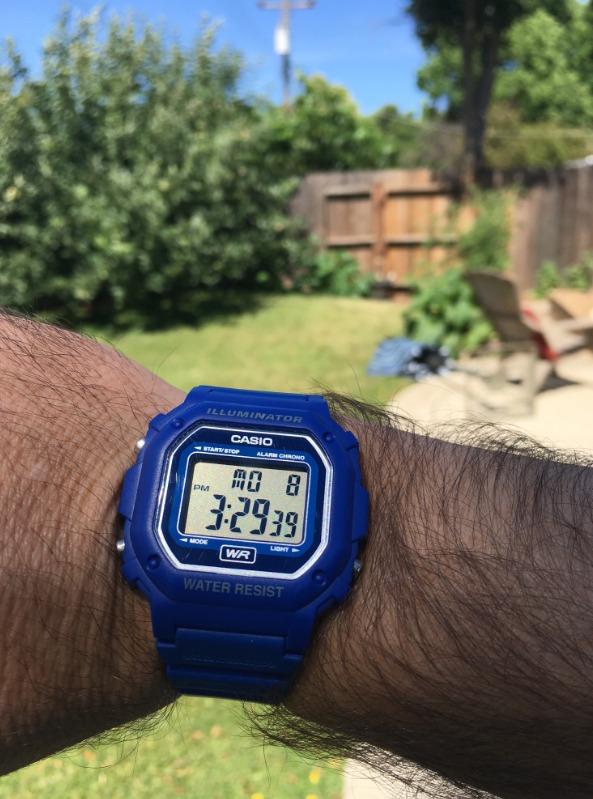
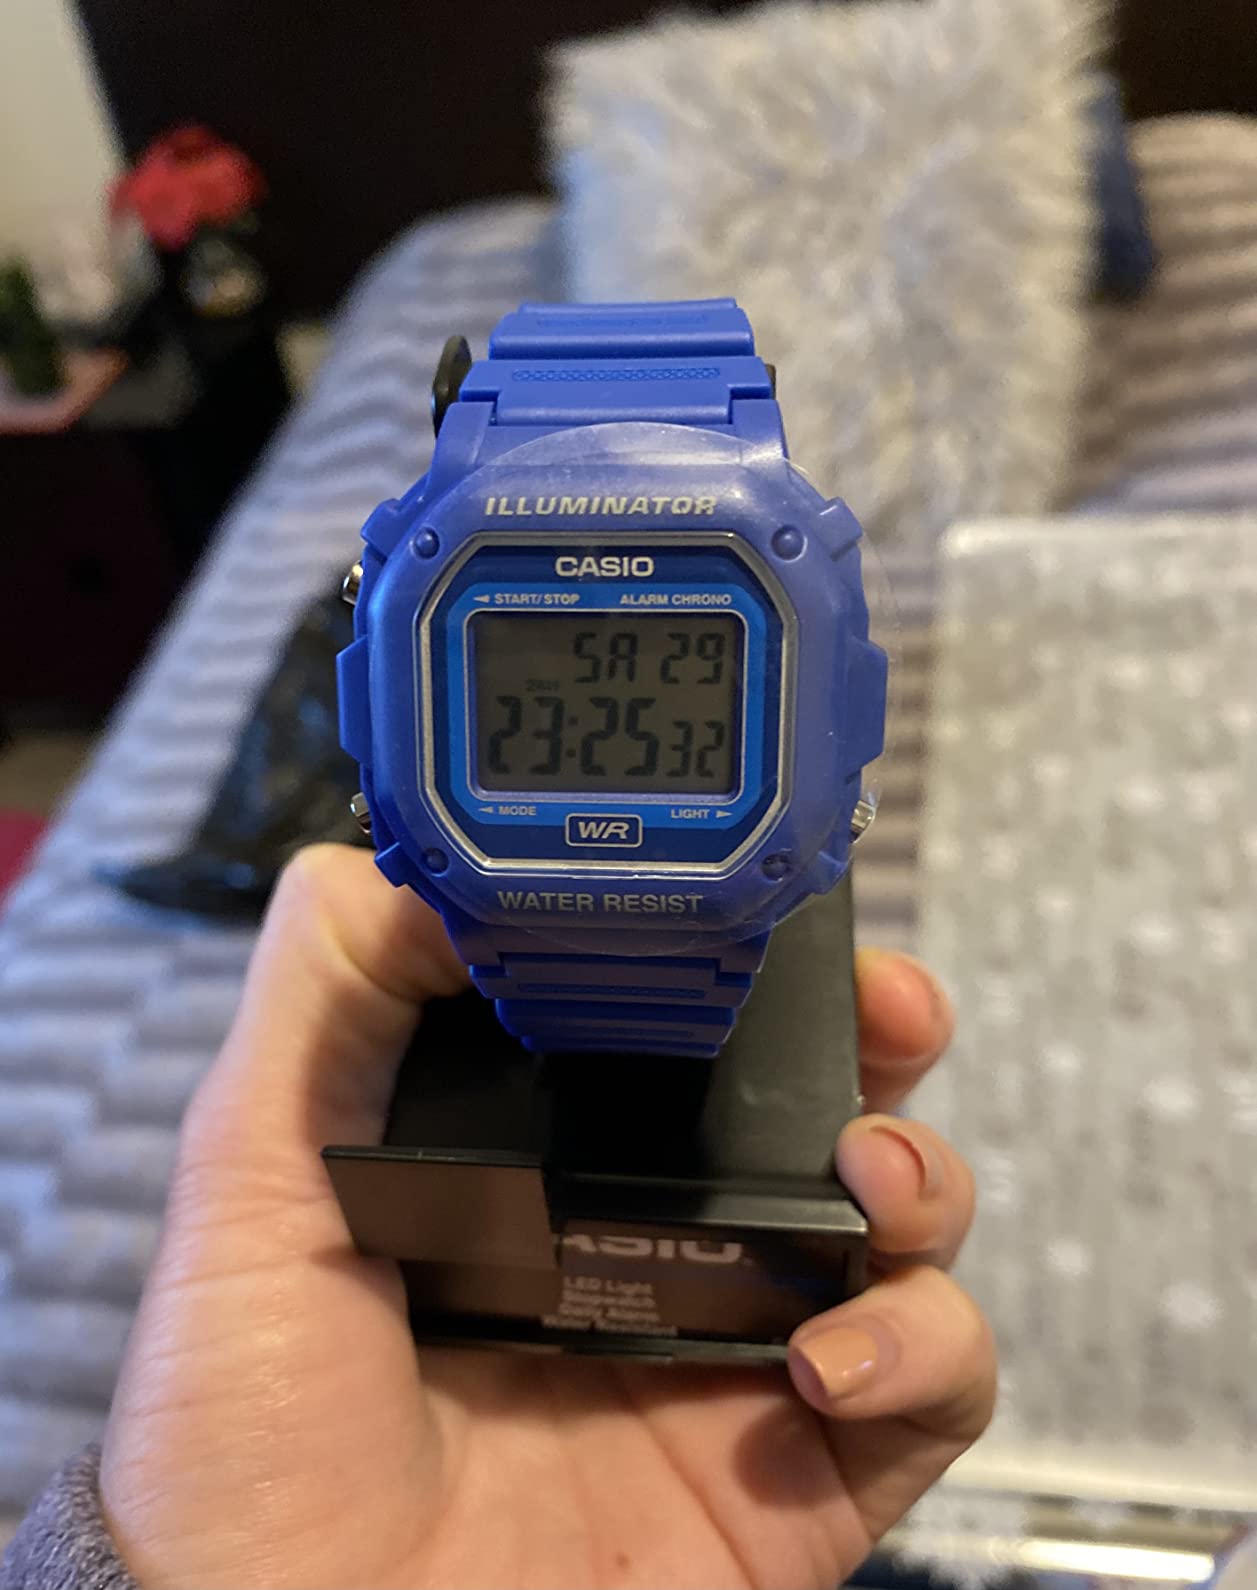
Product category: accessories_watch
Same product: yes